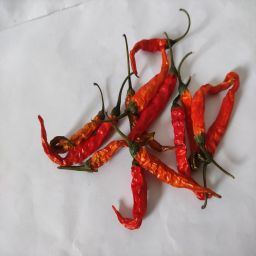
Crop: Chile Pepper
Quality: Dried